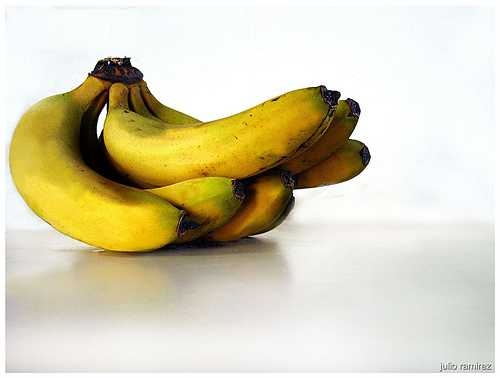
Label: Banana